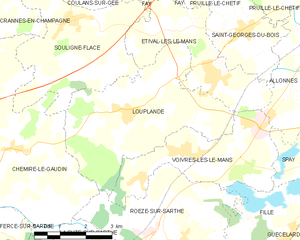
Carte des communes françaises